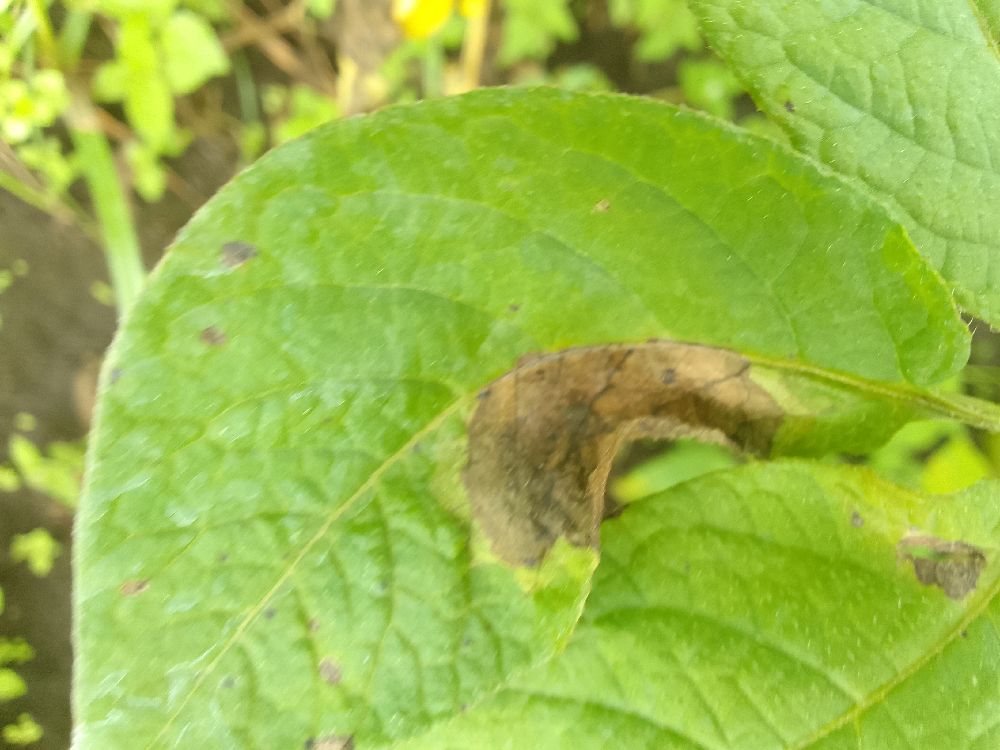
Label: Late blight